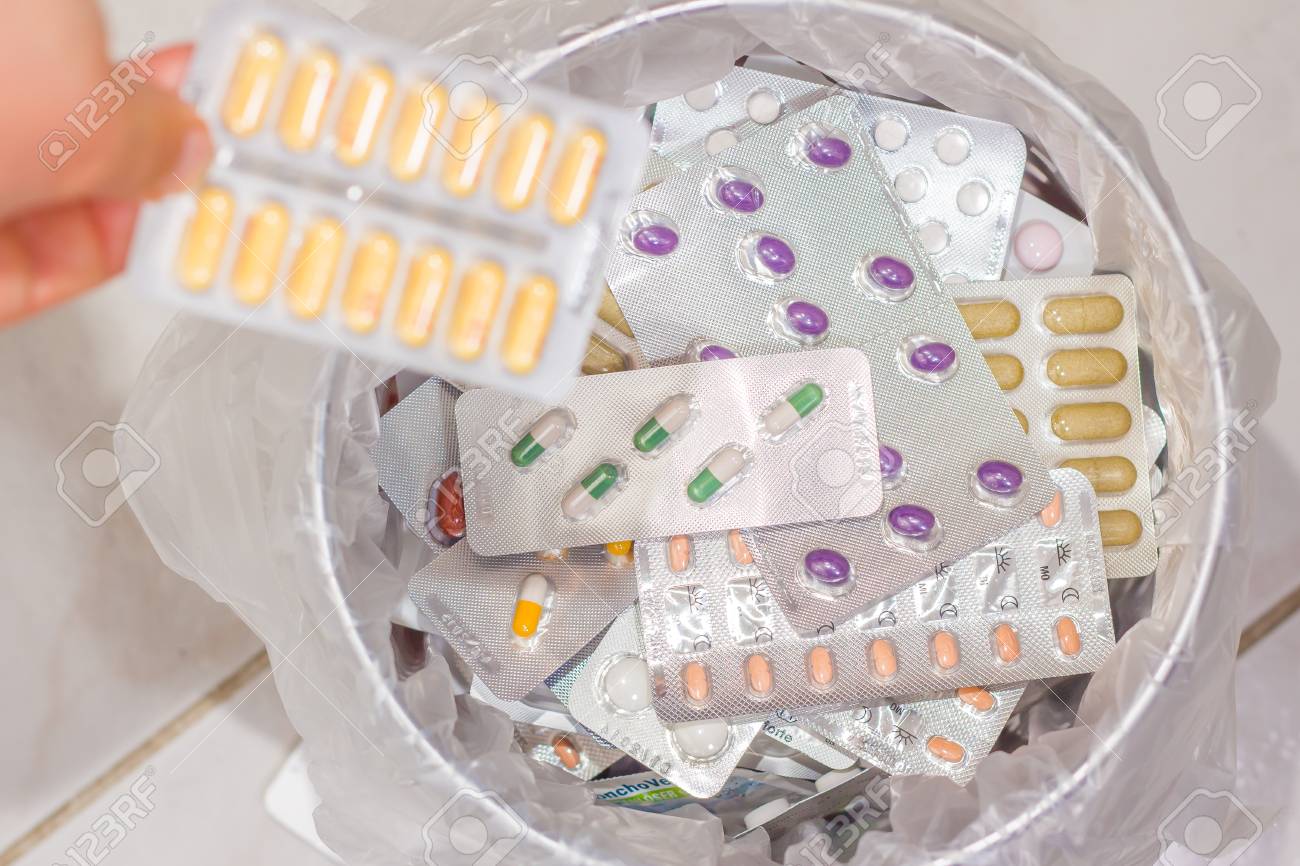
Label: plastic